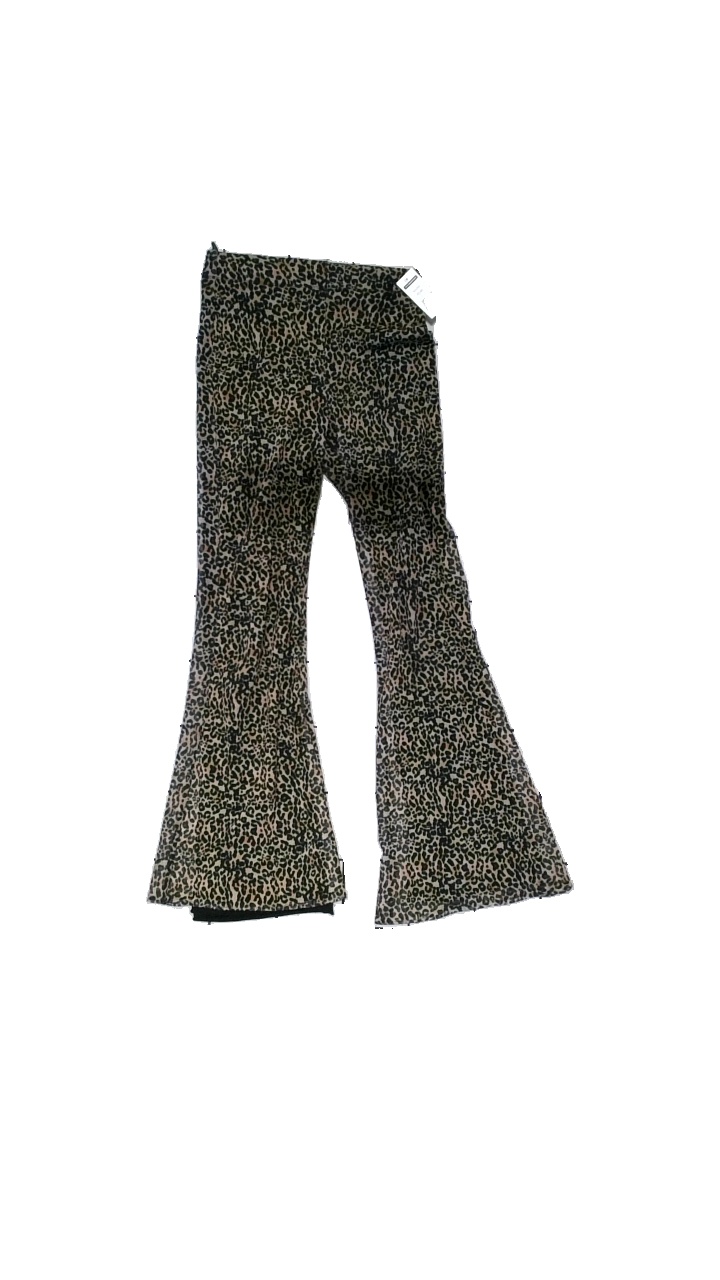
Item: Trousers (Ladies)
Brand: Bershka (zara)
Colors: Black, Multicolor, Brown
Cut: Regular
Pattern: Animal print
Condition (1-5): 4
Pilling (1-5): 5
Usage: Reuse
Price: <50